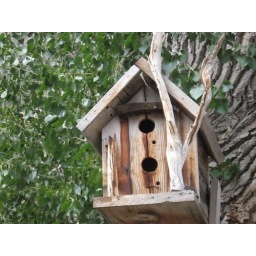
A home made bird house seen on vacation in September, 2007